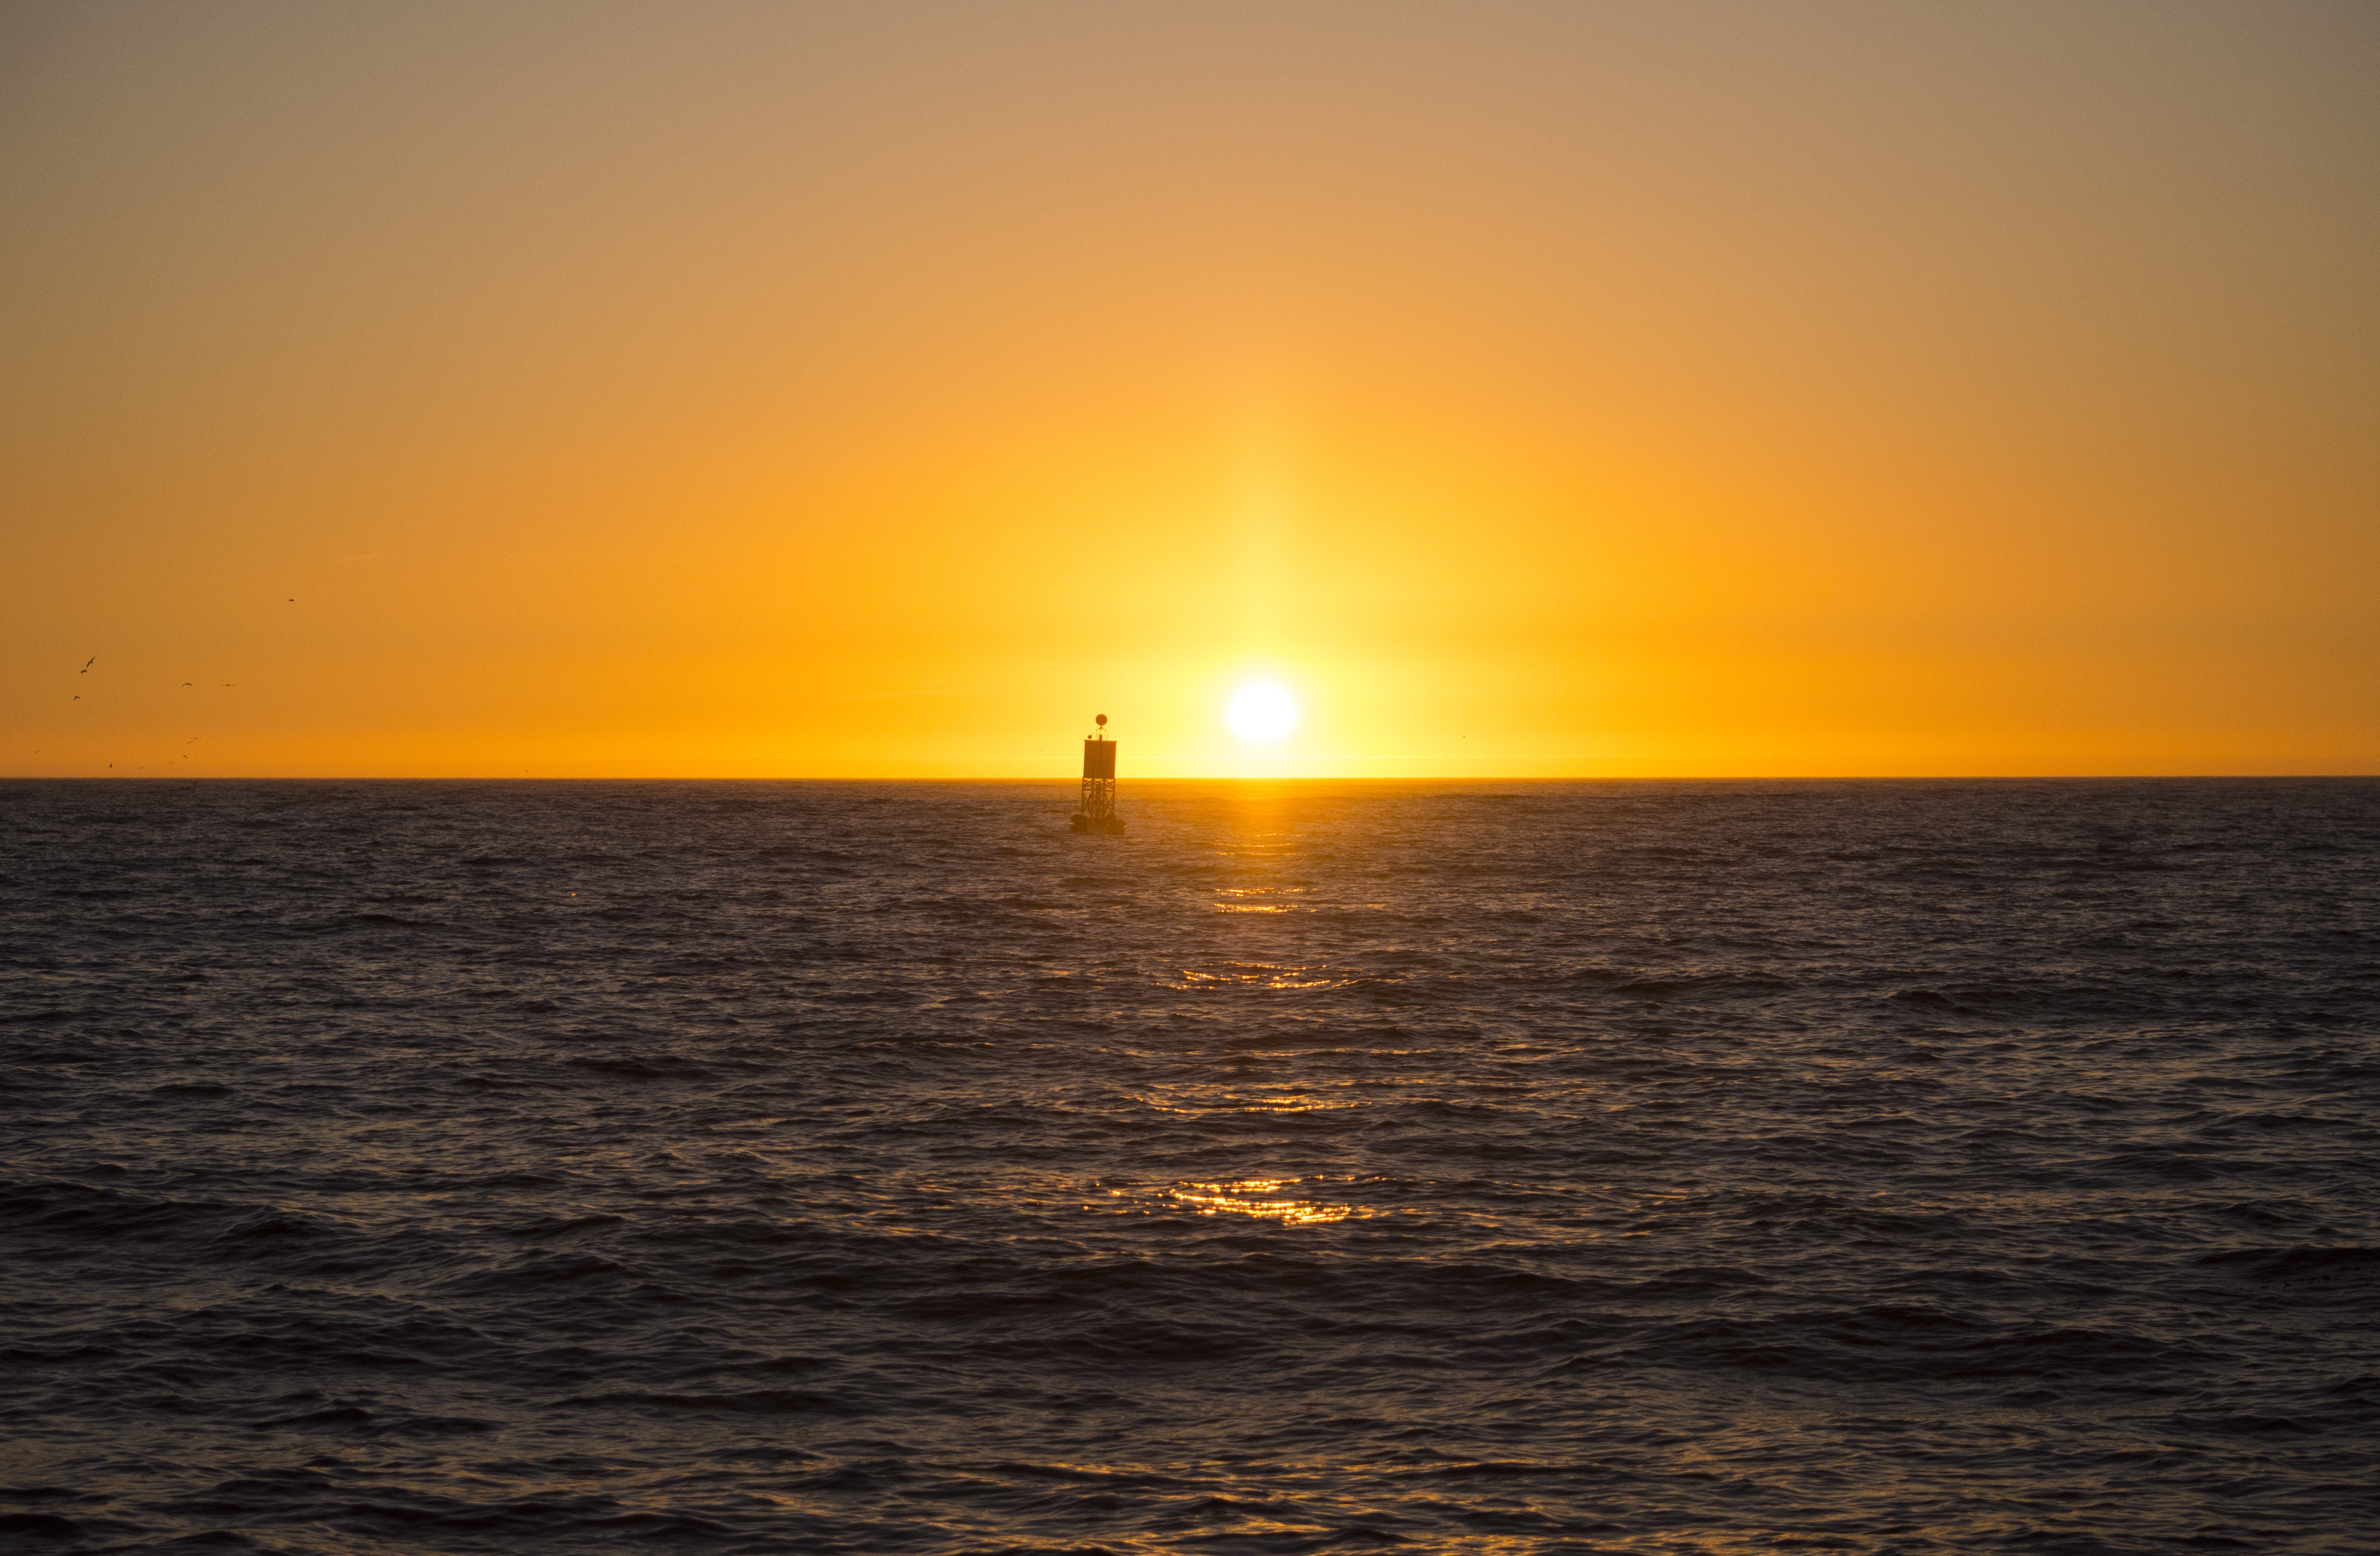
beach, sea, coast, water, outdoor, ocean, horizon, silhouette, sky, sun, sunrise, sunset, sunlight, morning, shore, wave, dawn, summer, dusk, evening, seascape, buoy, afterglow, wind wave